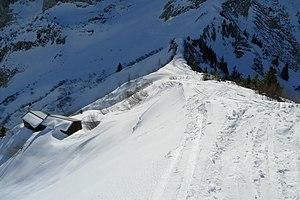
Col de Bertolet
Le col de Bretolet est un col de montagne abritant une réserve naturelle situé sur la frontière franco-suisse, entre le département de Haute-Savoie et le canton du Valais, à une altitude de 1 923 ou 1 936 m. Il se trouve à l'extrémité occidentale du val d'Illiez, au-dessus du village de Champéry.